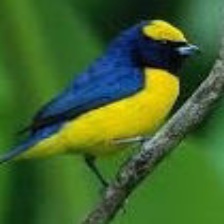
Species: ANTILLEAN EUPHONIA
Scientific name: EUPHONIA MUSICA